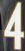
Number: 4